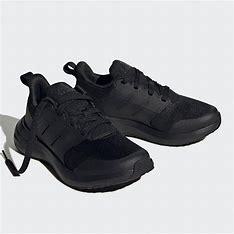
Brand: Adidas
Model: Fortarun